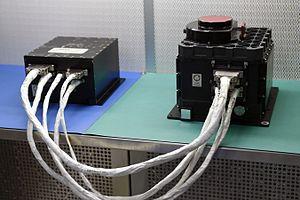
Mission spatiale de la NASA Osiris-Rex
OSIRIS-REx est une mission de la NASA, qui a pour objet d'étudier l'astéroïde Bénou et de ramener un échantillon de sol sur Terre. La sonde spatiale est lancée le 8 septembre 2016 par un lanceur Atlas V 411. Bénou est un astéroïde de type Apollon dont l'orbite croise celle de la Terre.